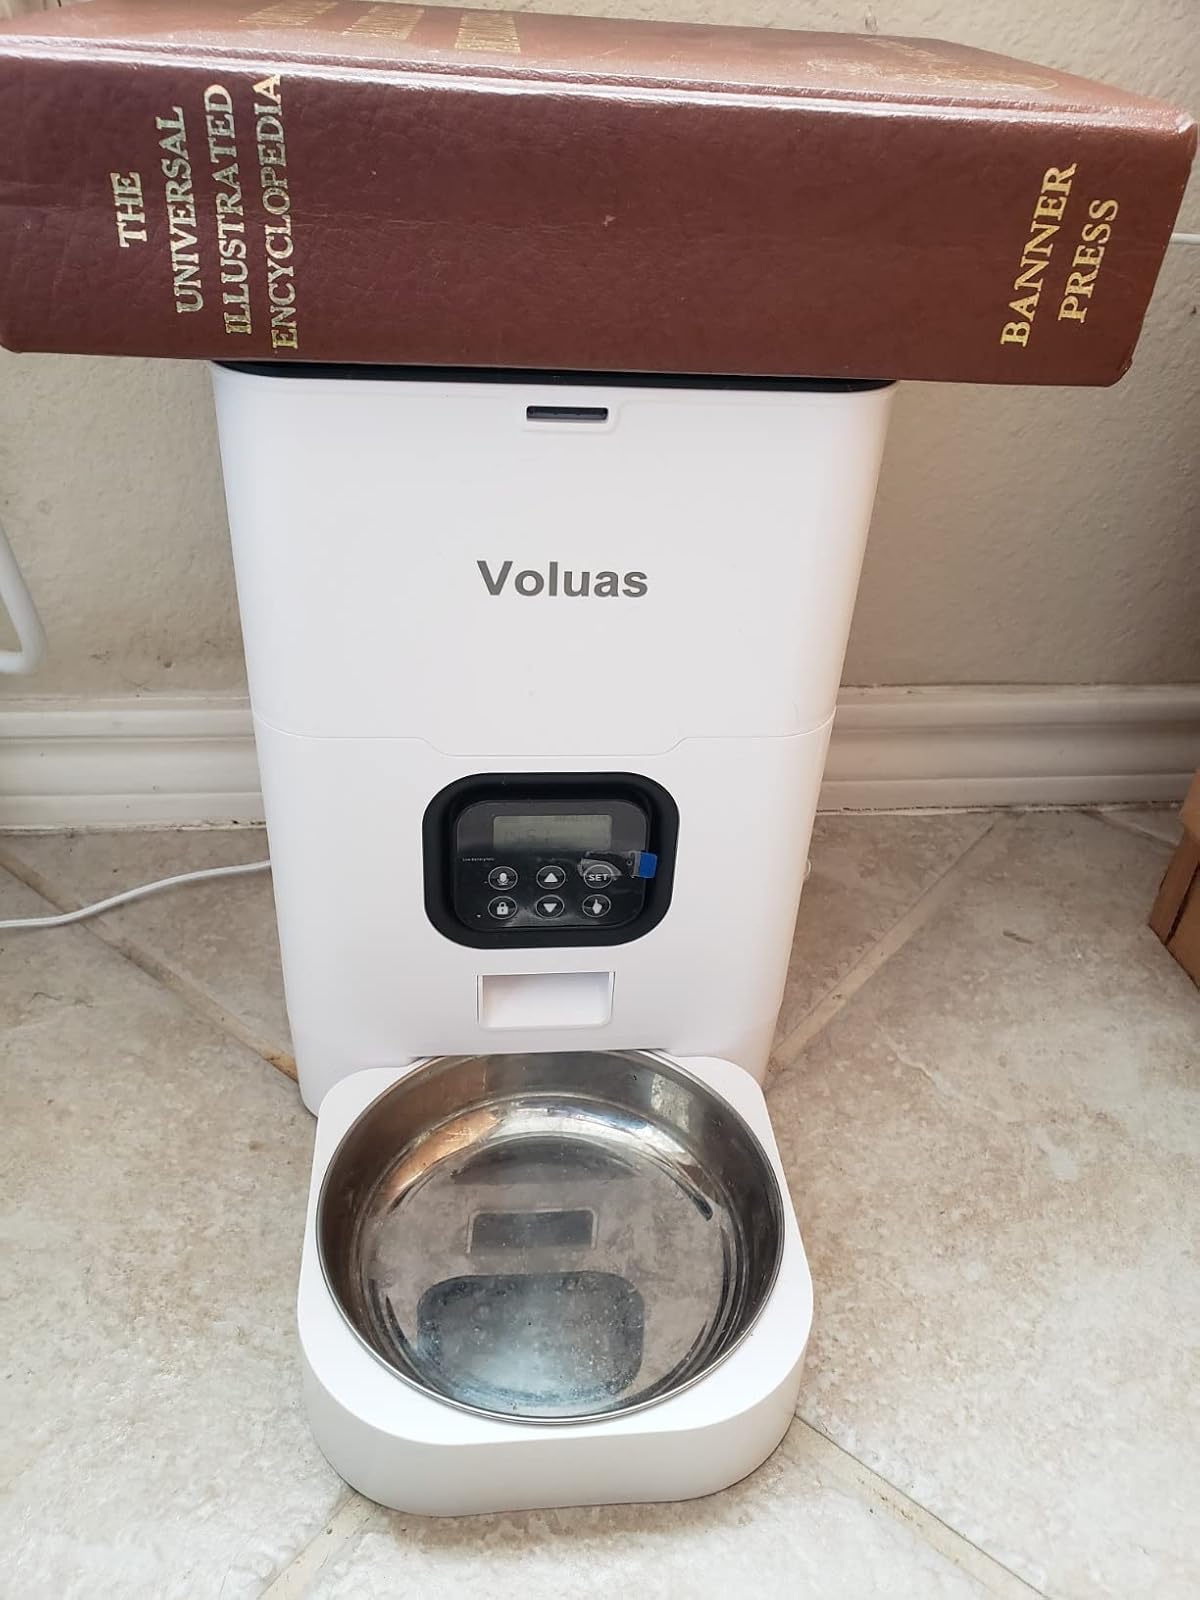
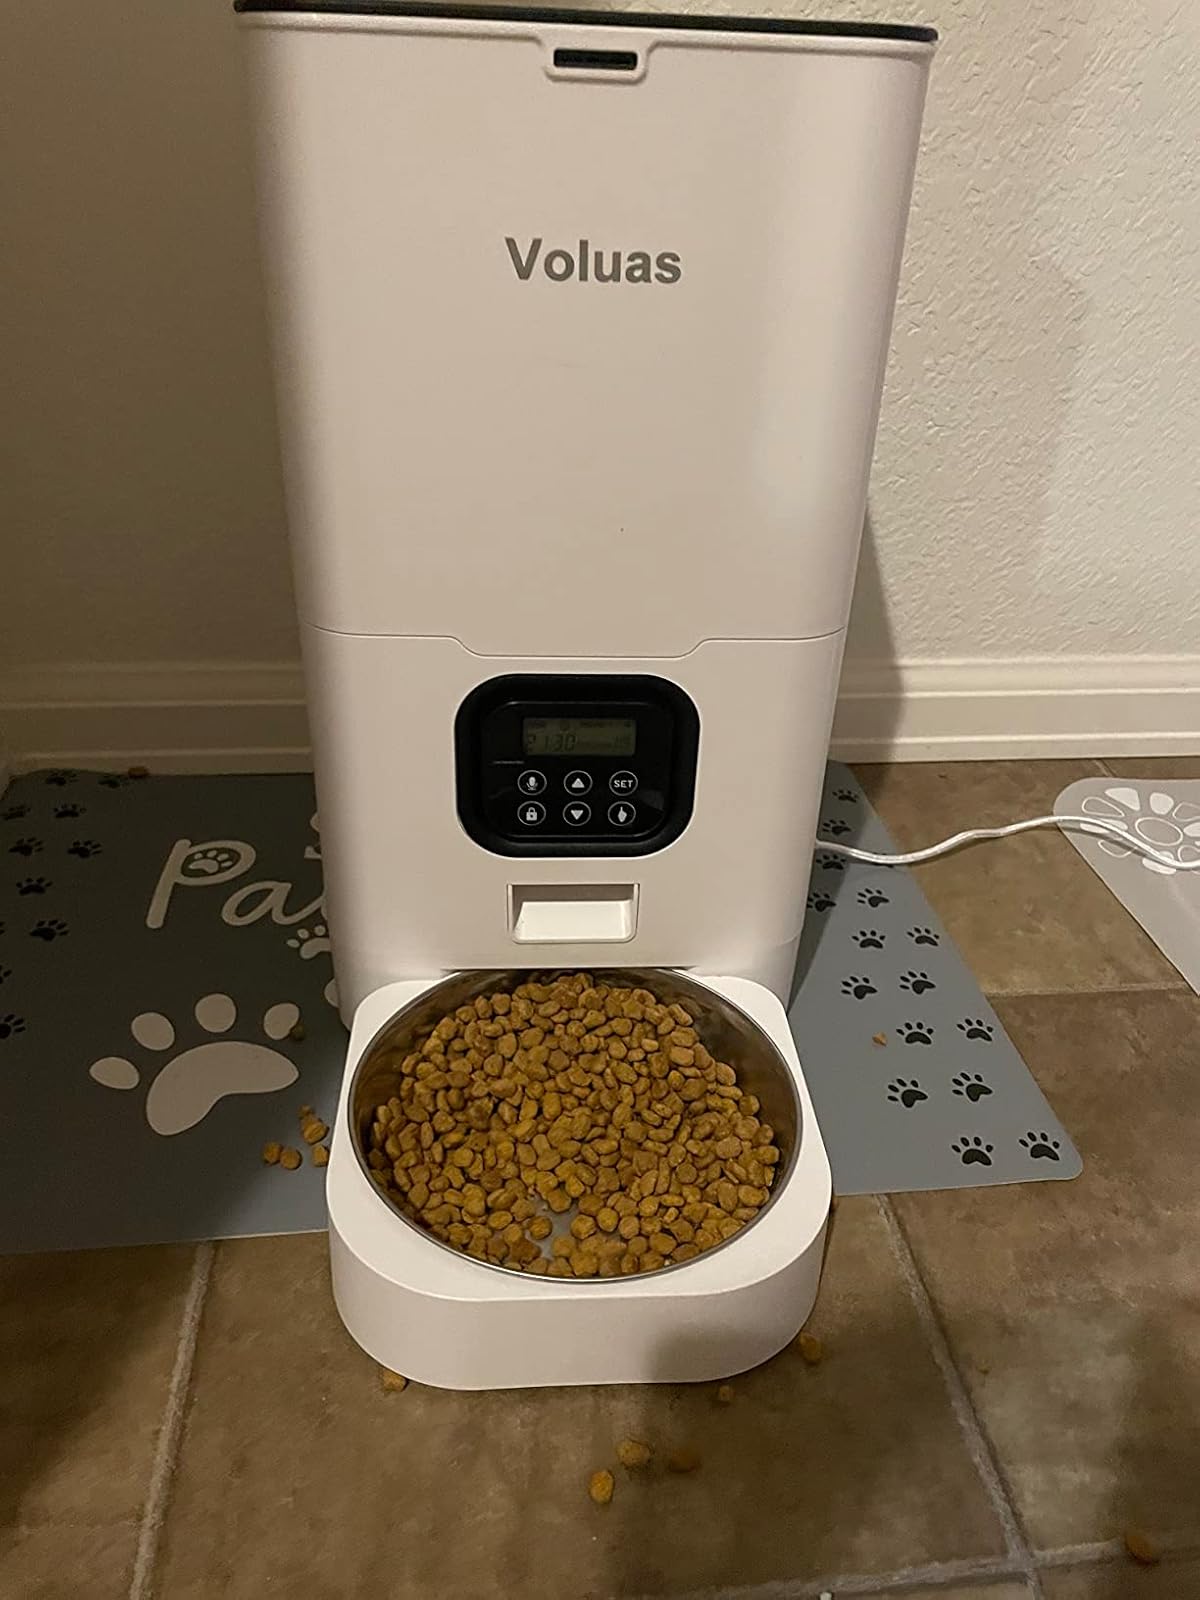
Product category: items_feeder
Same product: yes